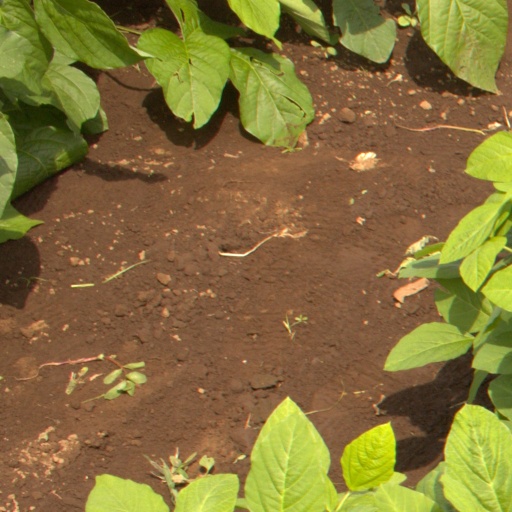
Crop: soybean